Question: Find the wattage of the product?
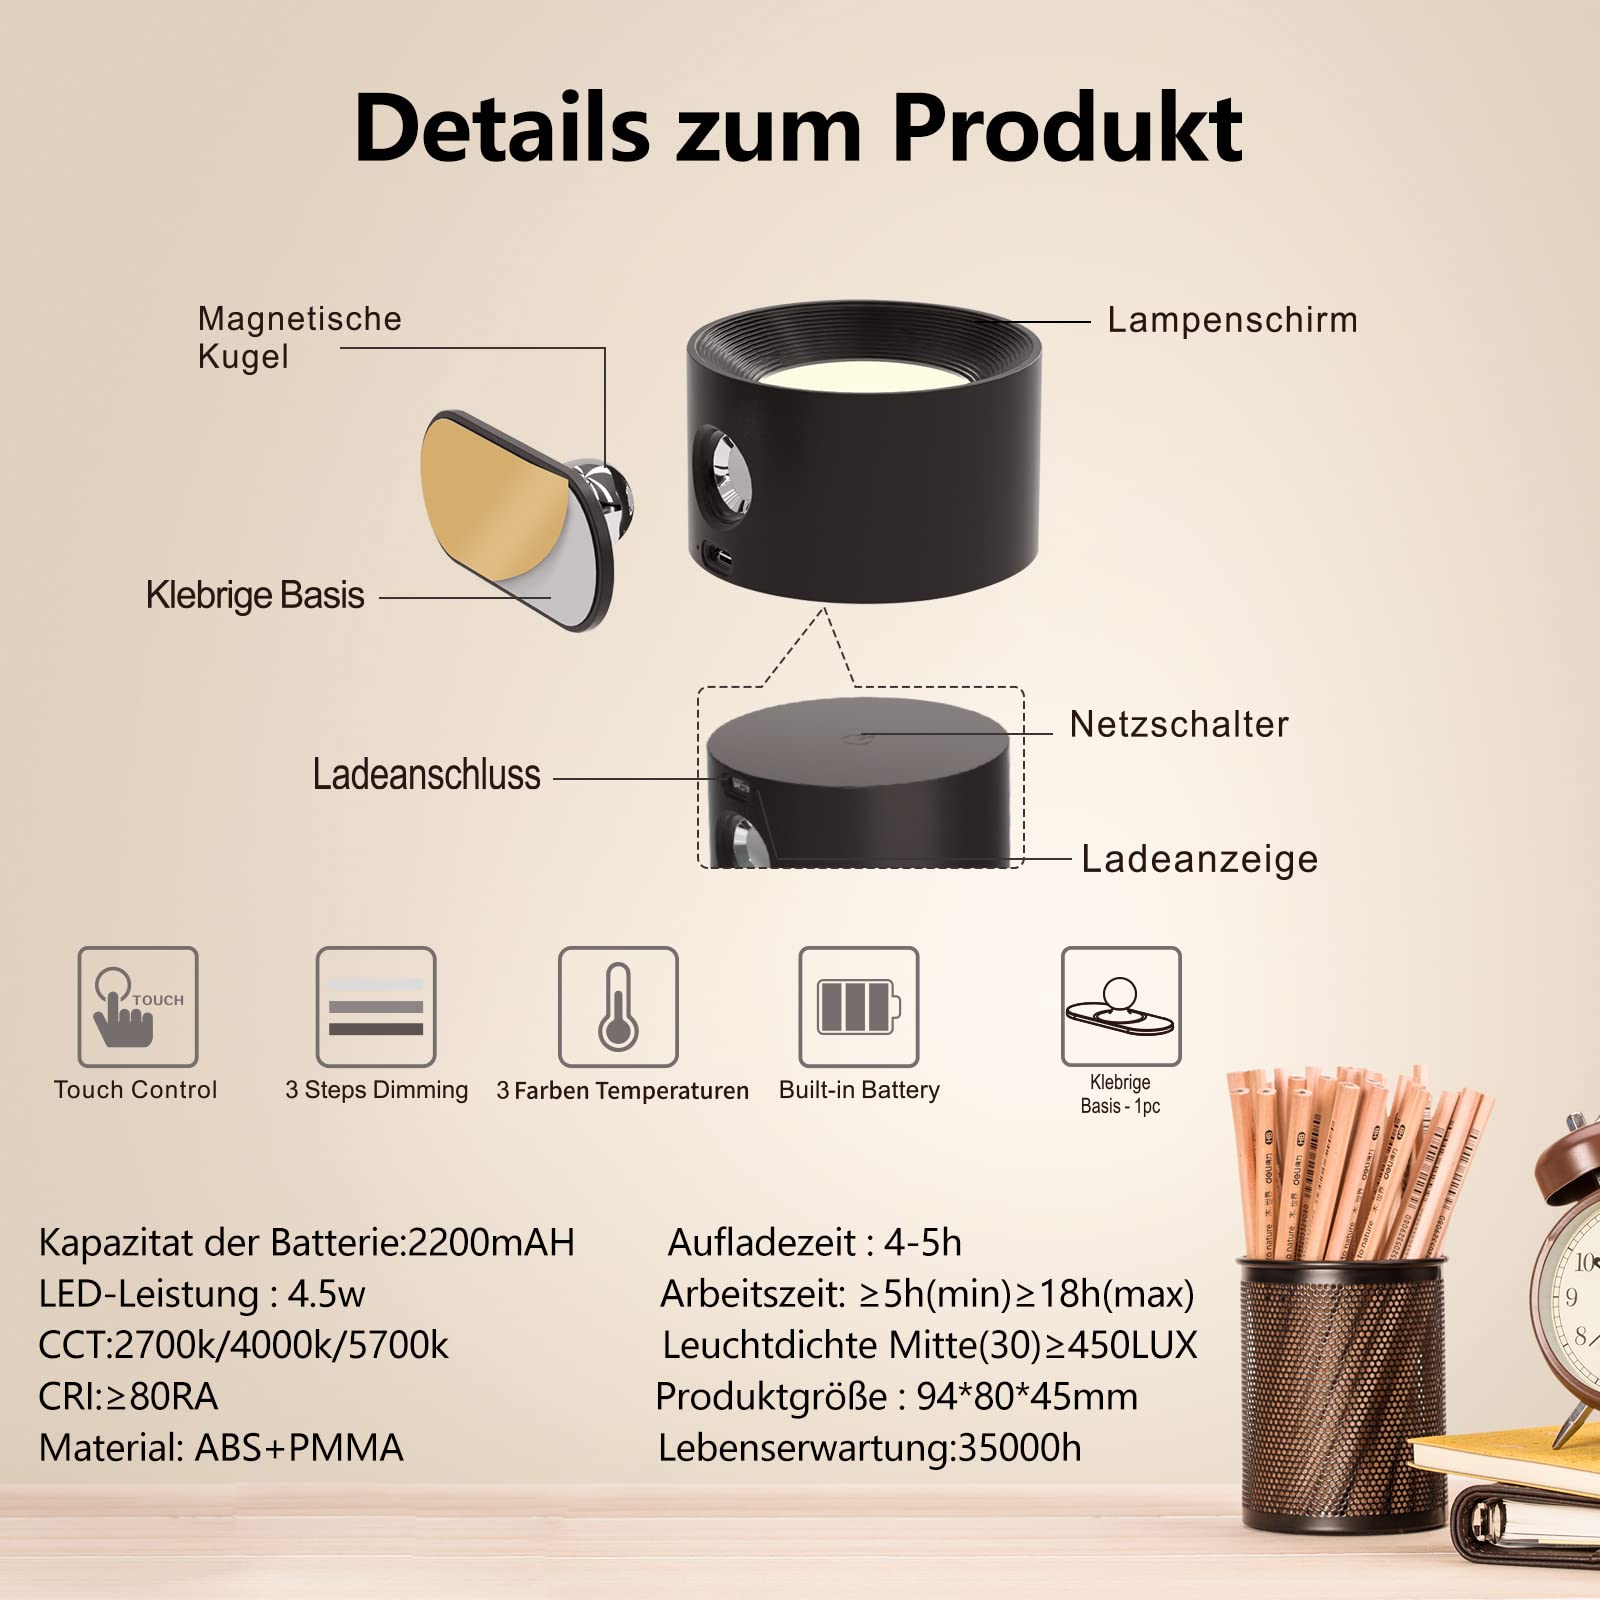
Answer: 4.5 watt